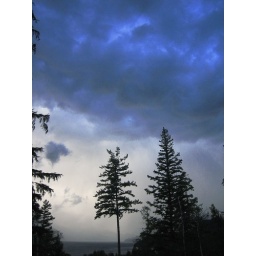
thunder storm over the lake - view from the house